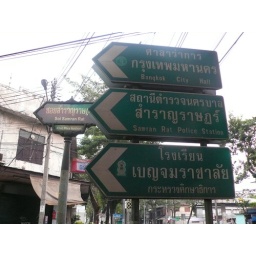
street signs in english and thai. yes!